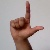
The image shows a hand gesture representing the letter 'L' in Indian Sign Language.